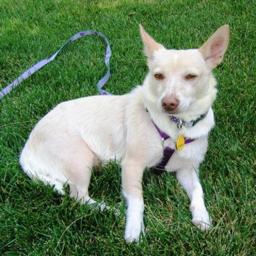
Animal: dogs